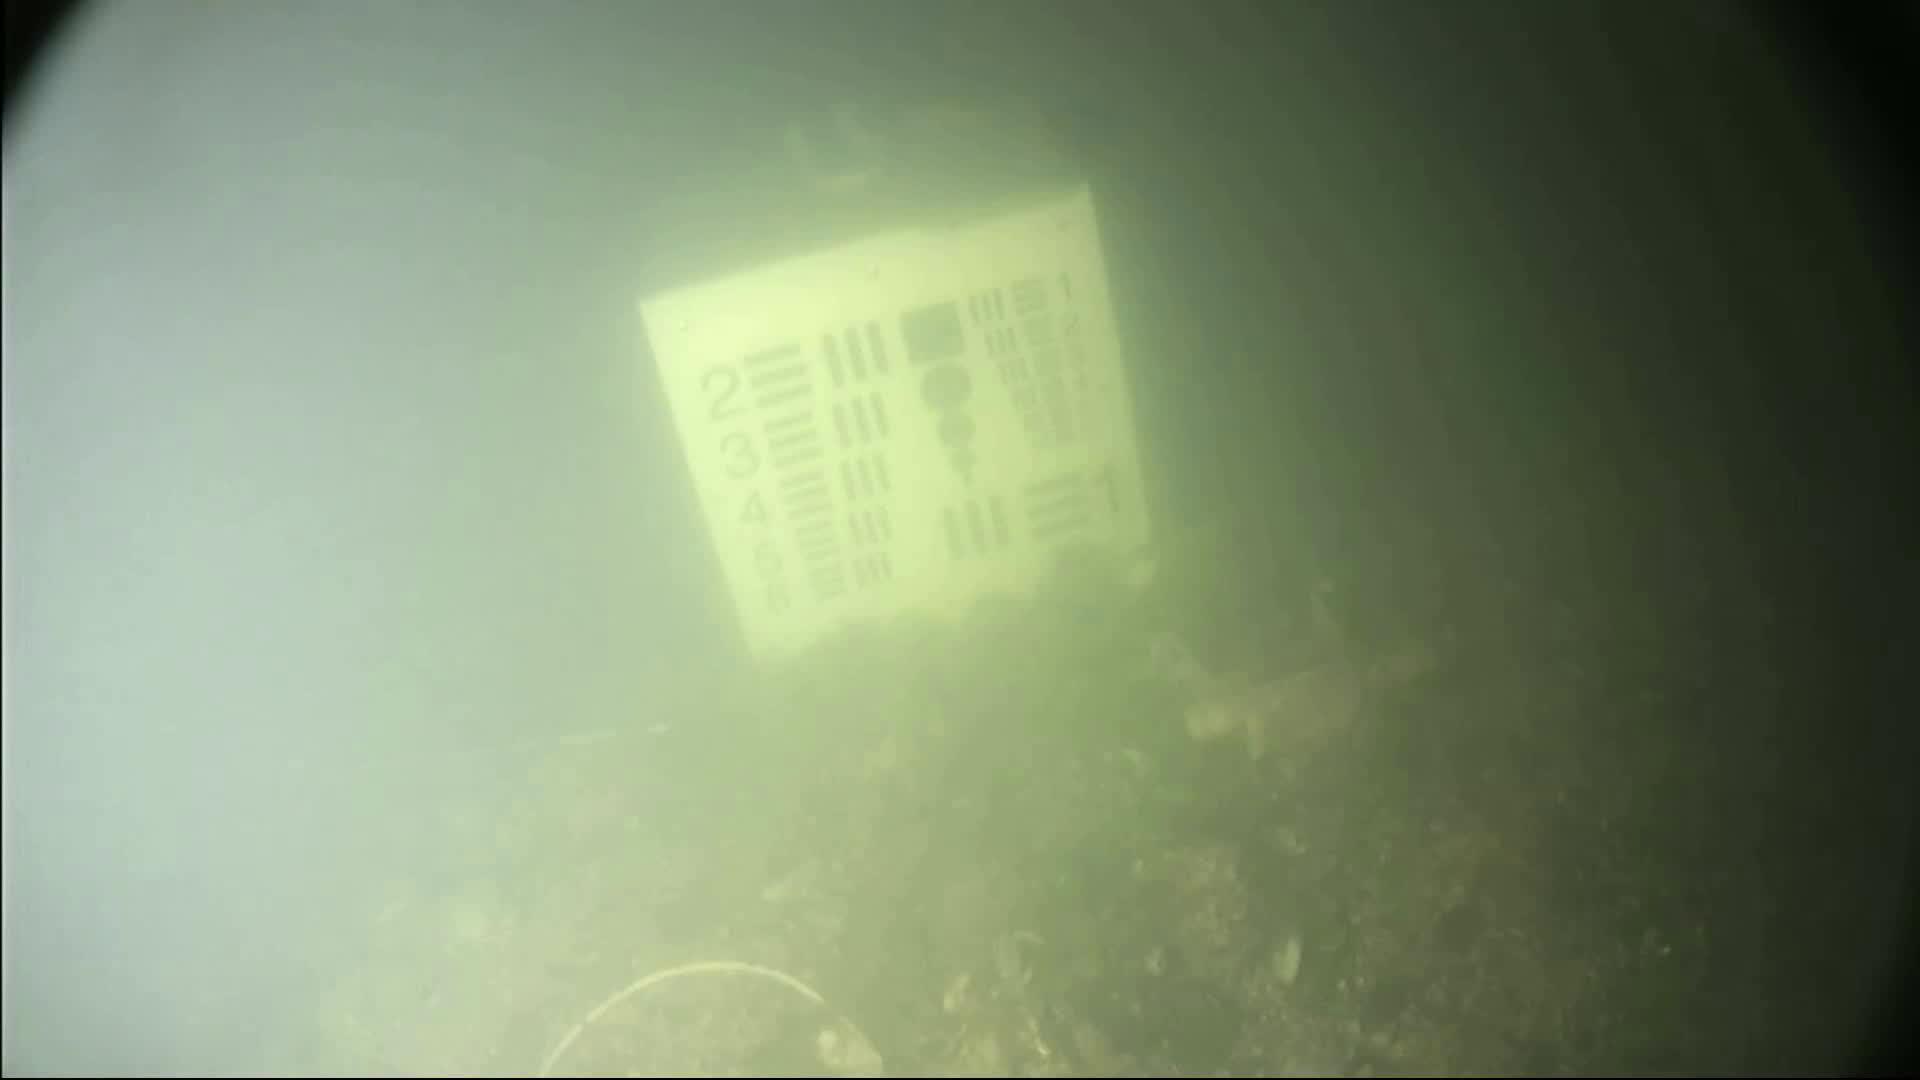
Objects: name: crab